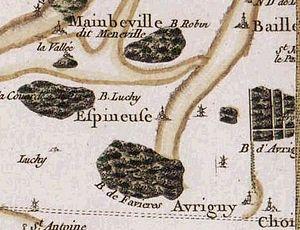
Épineuse, carte de Cassini.
Épineuse est une commune française située dans le département de l'Oise en région Hauts-de-France. Ses habitants sont appelés les Spinosiens et les Spinosiennes.